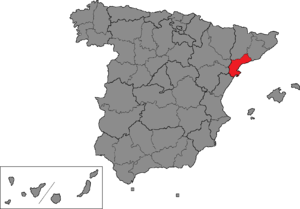
La circonscription électorale de Tarragone est l'une des cinquante-deux circonscriptions électorales espagnoles utilisées comme divisions électorales pour les élections générales espagnoles.